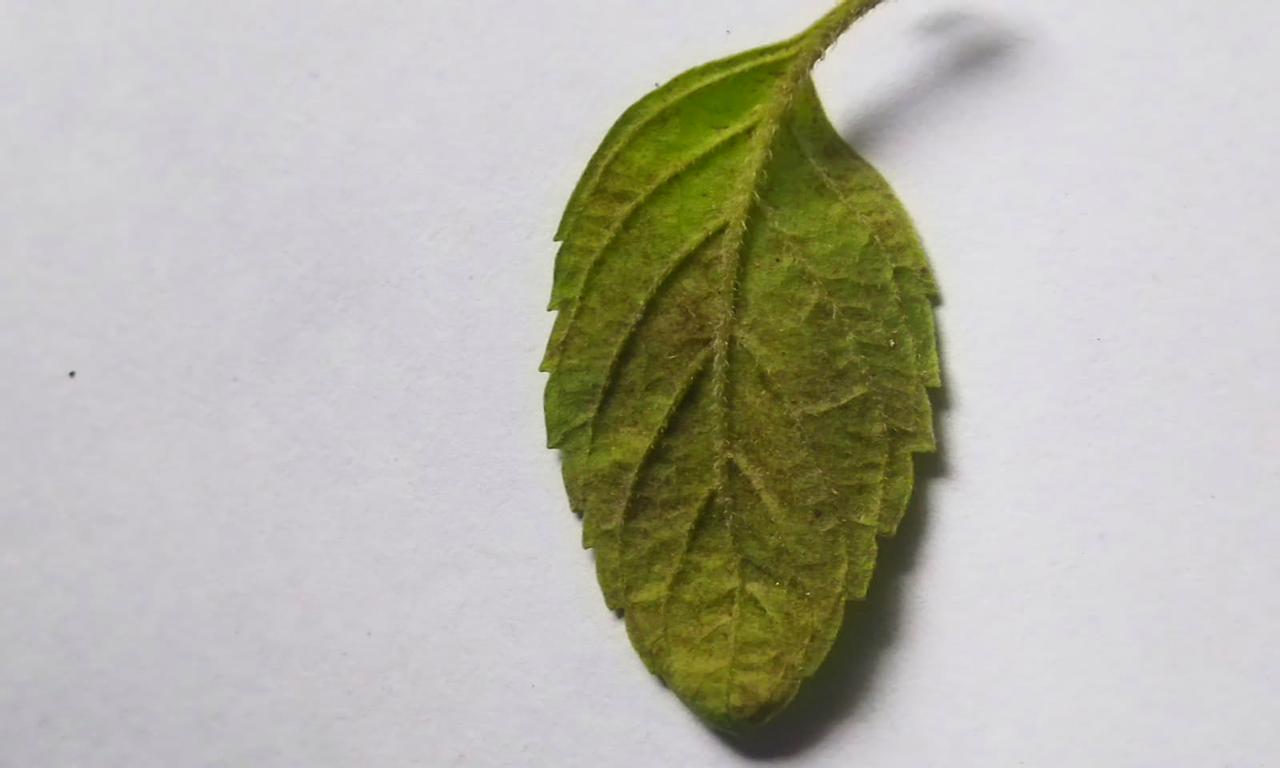
Label: Spoiled